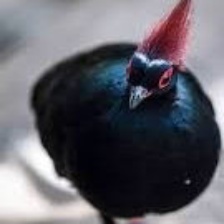
Species: CRESTED WOOD PARTRIDGE
Scientific name: ROLLULUS ROULOUL
ImageNet parent category: partridge